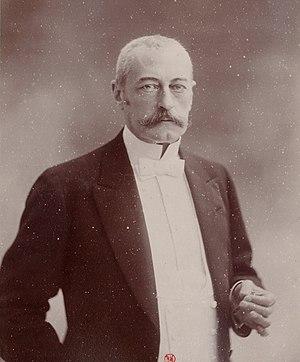
Cette liste non exhaustive répertorie des personnalités nées à Nantes en suivant un classement par grandes périodes historiques et, à l'intérieur de chacune d'elles, par ordre alphabétique. Pour chaque personnalité sont donnés le nom, l'année de naissance, l'année de décès le cas échéant et la qualité ou profession.
Corbeil-Essonnes est une commune française située à vingt-neuf kilomètres au sud-est de Paris, dans le département de l’Essonne en région Île-de-France, issue de la fusion en 1951 des communes de Corbeil et d'Essonnes.
L'élection présidentielle française de 1895 s'est déroulé le 17 janvier 1895 à la suite de la démission du président Jean Casimir-Perier et s'est soldée par l'élection du ministre de la Marine Félix Faure.
Jacques Delmas de Grammont, aussi orthographié par erreur Gramont, né le 22 juillet 1796 à La Sauvetat-du-Dropt, mort le 13 juin 1862 à Miramont-de-Guyenne, était un député à la législative de 1849, favorable à Napoléon III.